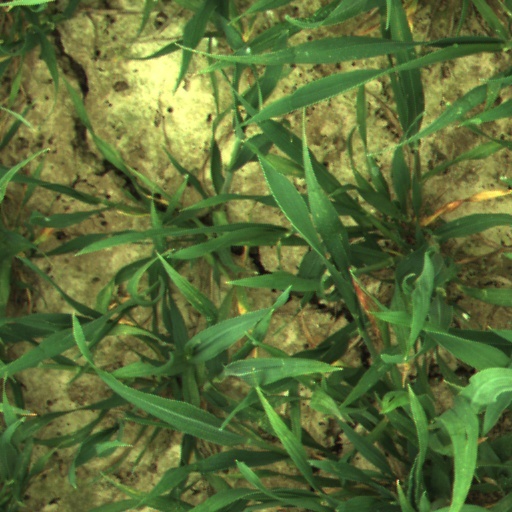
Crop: wheat